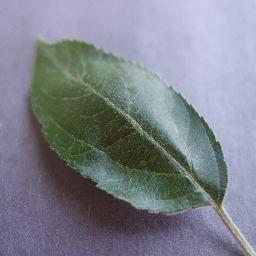
Label: Apple___healthy